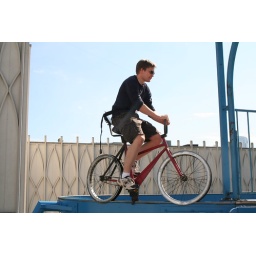
Riding the bike over the water pond.